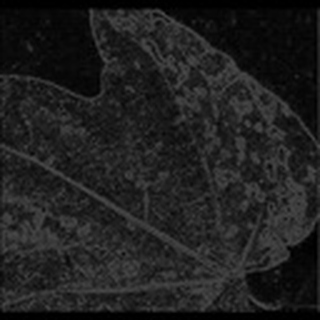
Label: cotton_bacterial_blight